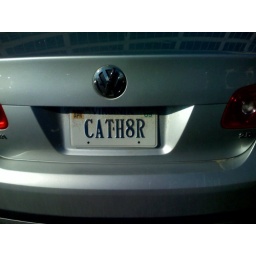
Seen in the parking lot. I'm more of a dog person myself, too.Sent from my iPhone